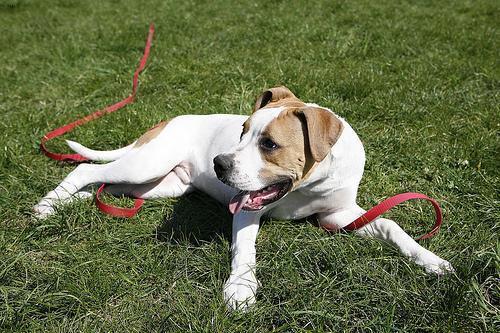
american bulldog